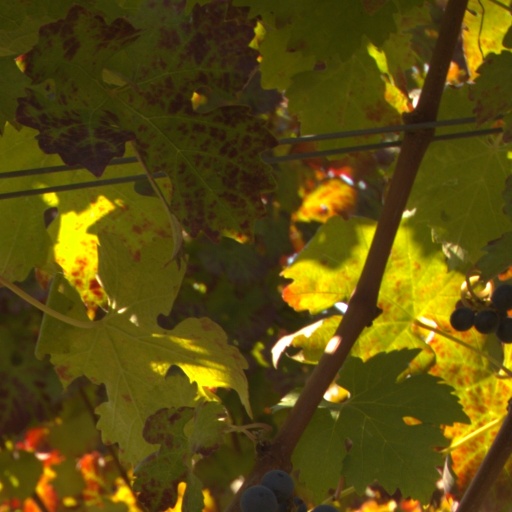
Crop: grape